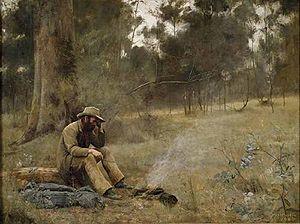
L'Australie, en forme longue le Commonwealth d'Australie, est un pays de l'hémisphère sud dont la superficie couvre la plus grande partie de l'Océanie. En plus de l'île éponyme, l'Australie comprend également la Tasmanie ainsi que d’autres îles des océans Austral, Pacifique et Indien. Elle revendique aussi 6 000 000 km² en Antarctique. Les nations voisines comprennent notamment l'Indonésie, le Timor oriental et la Papouasie-Nouvelle-Guinée au nord, les îles Salomon, Vanuatu et le territoire français de Nouvelle-Calédonie au nord-est, la Nouvelle-Zélande au sud-est ainsi que le territoire français des îles Kerguelen à l'ouest des îles australiennes Heard et McDonald.